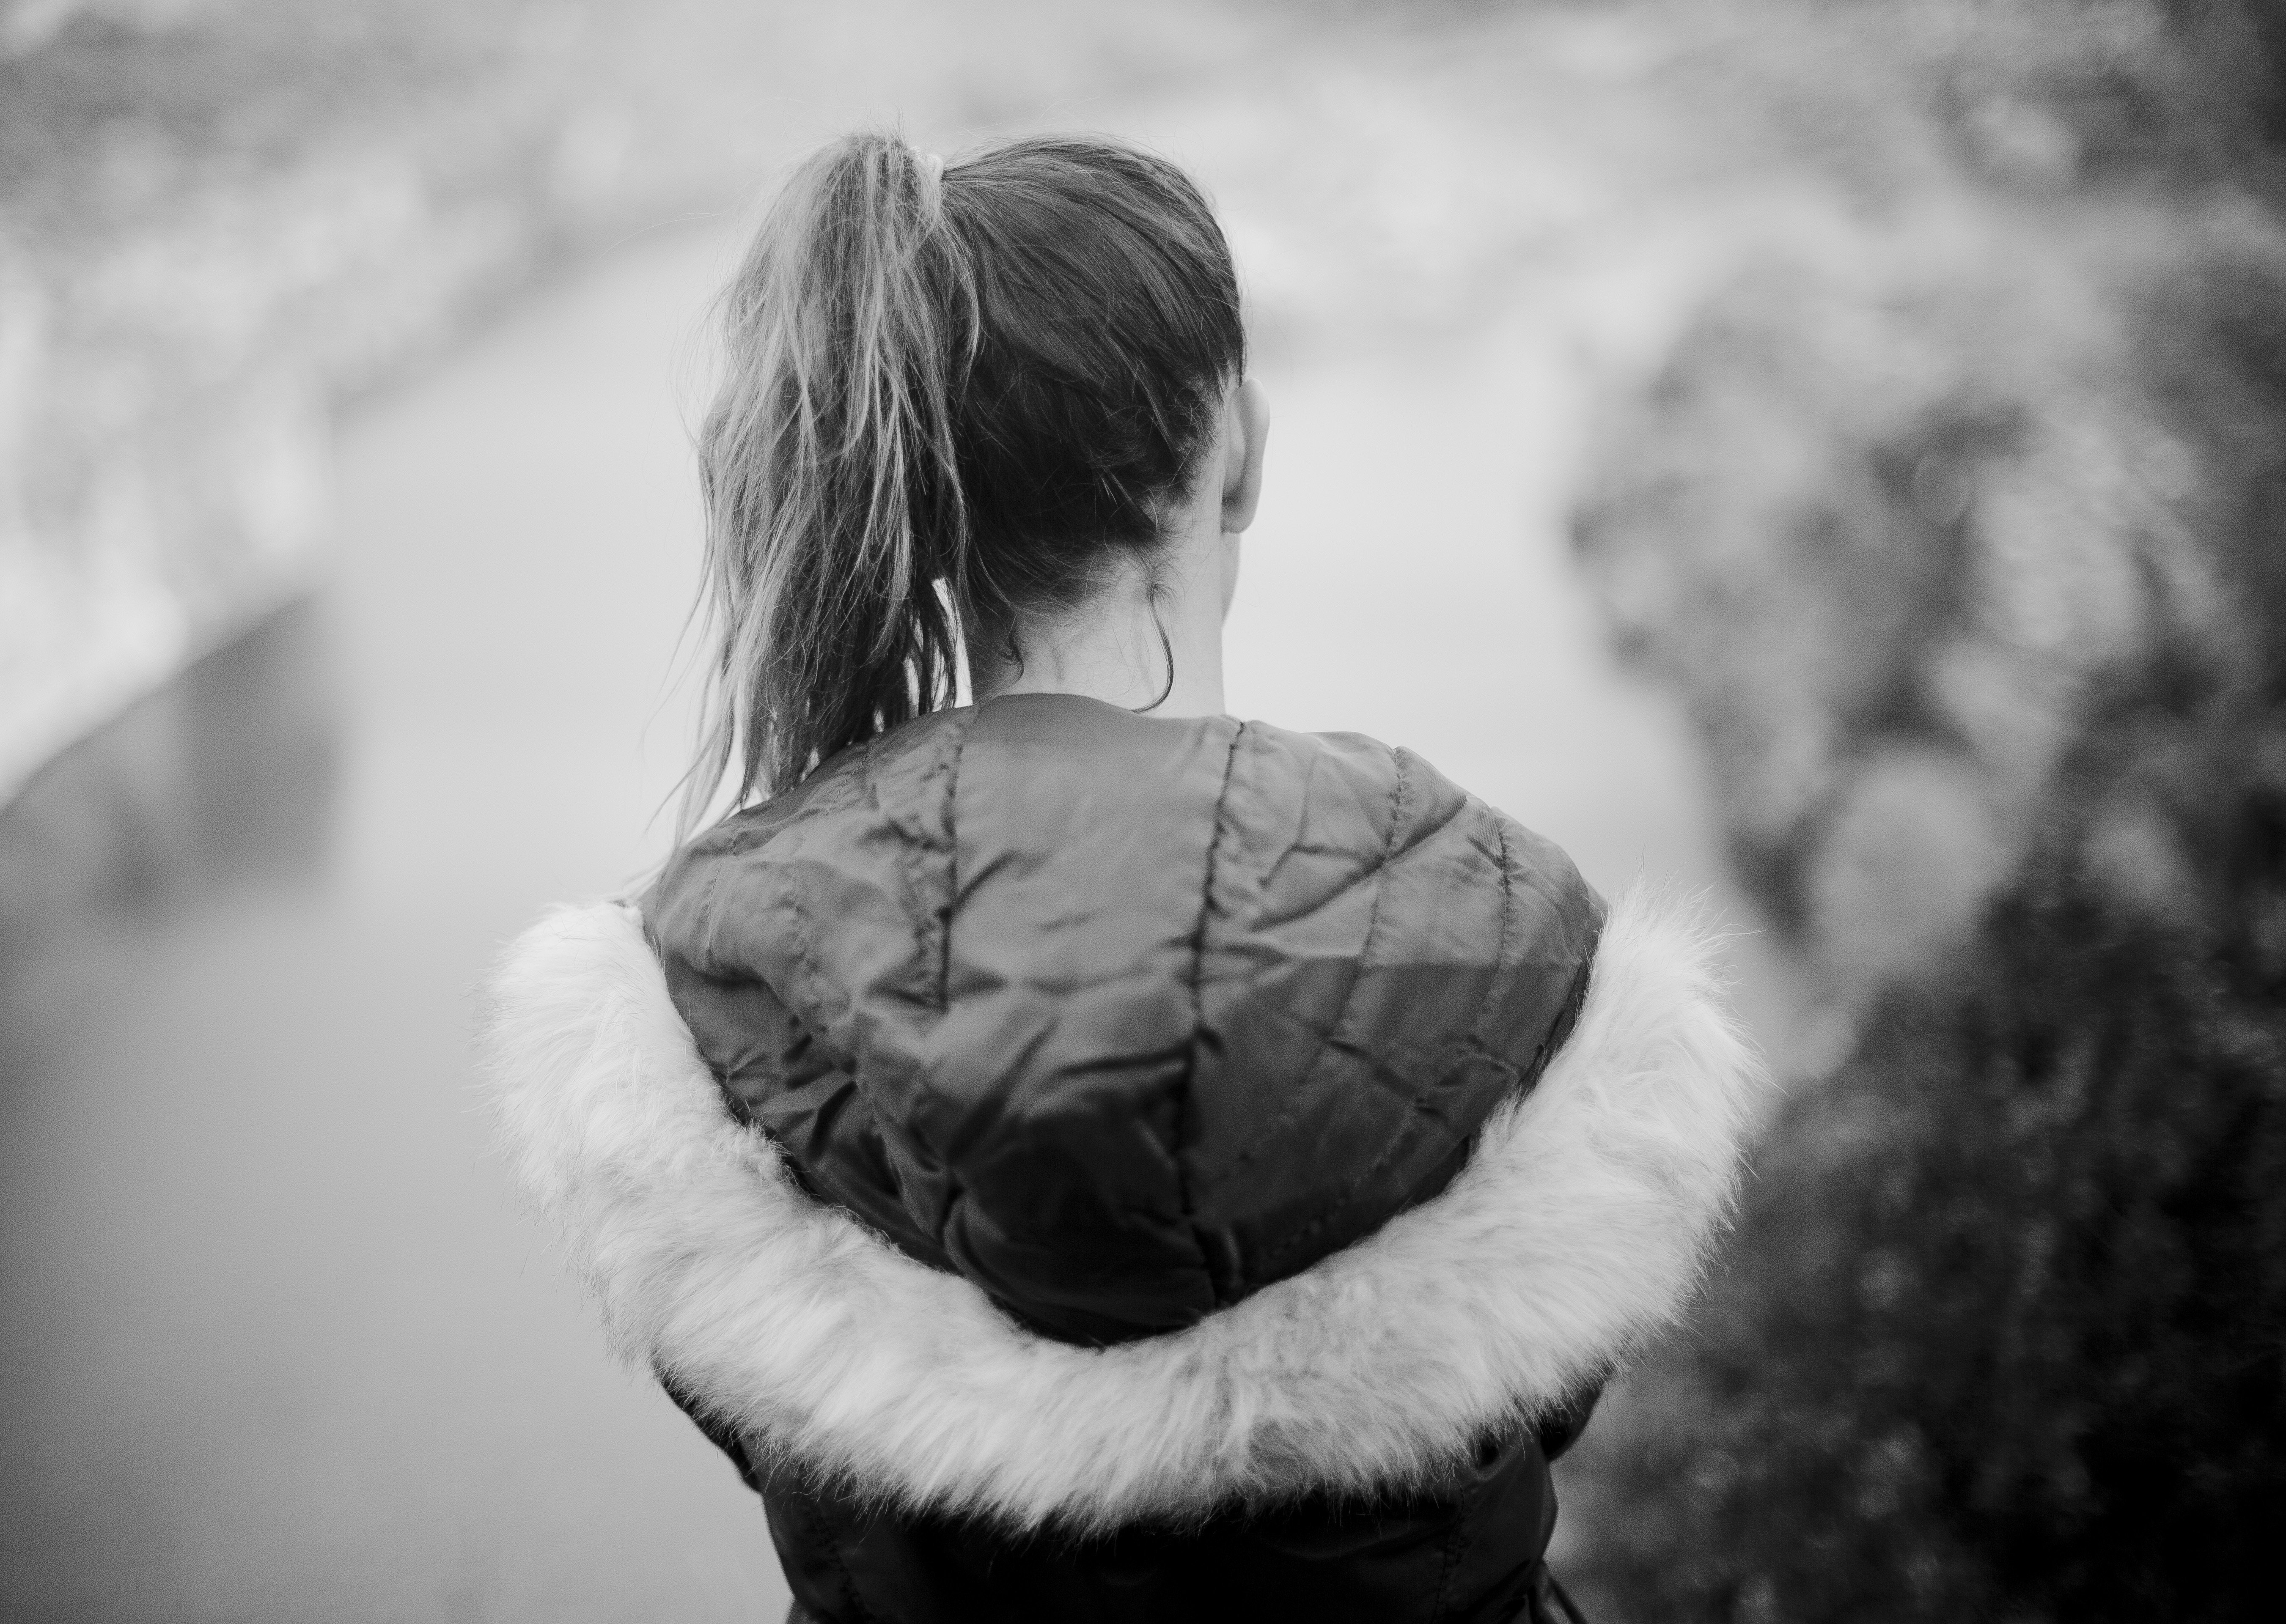
black and white, girl, white, photography, portrait, black, monochrome, posing, back, beauty, pretty, teen, elegance, emotion, melancholy, beautiful woman, interaction, open air, monochrome photography, portrait photography